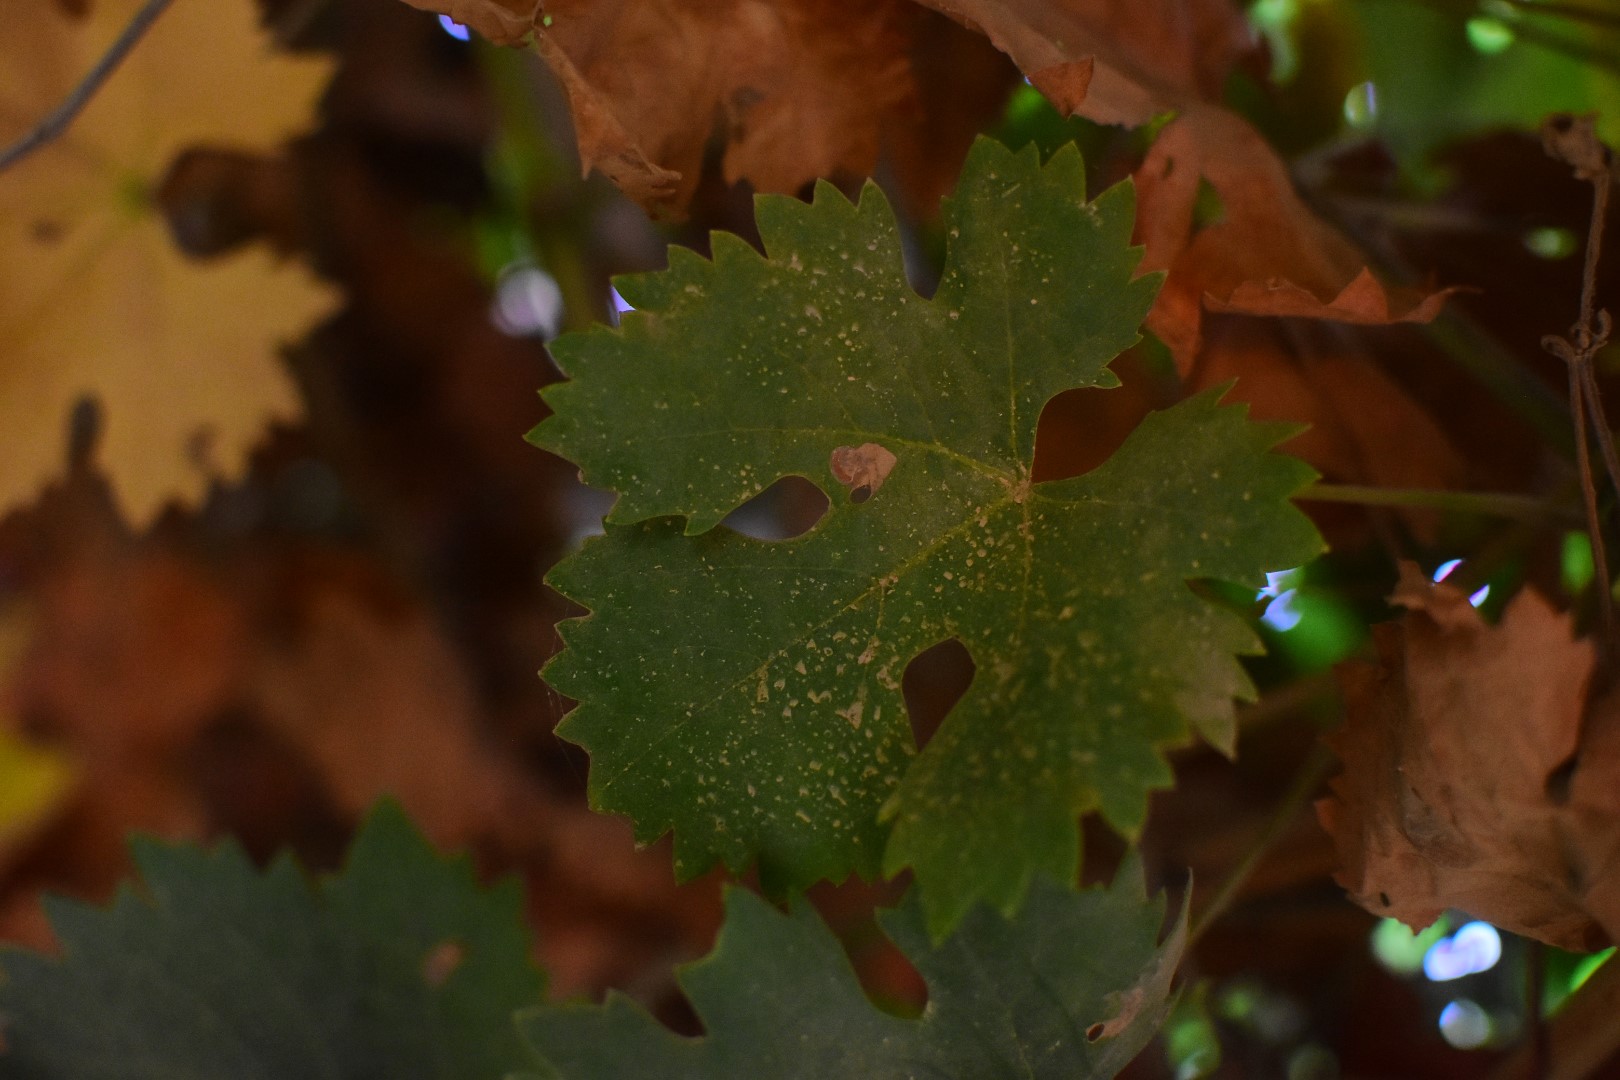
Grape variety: Aswud Balad